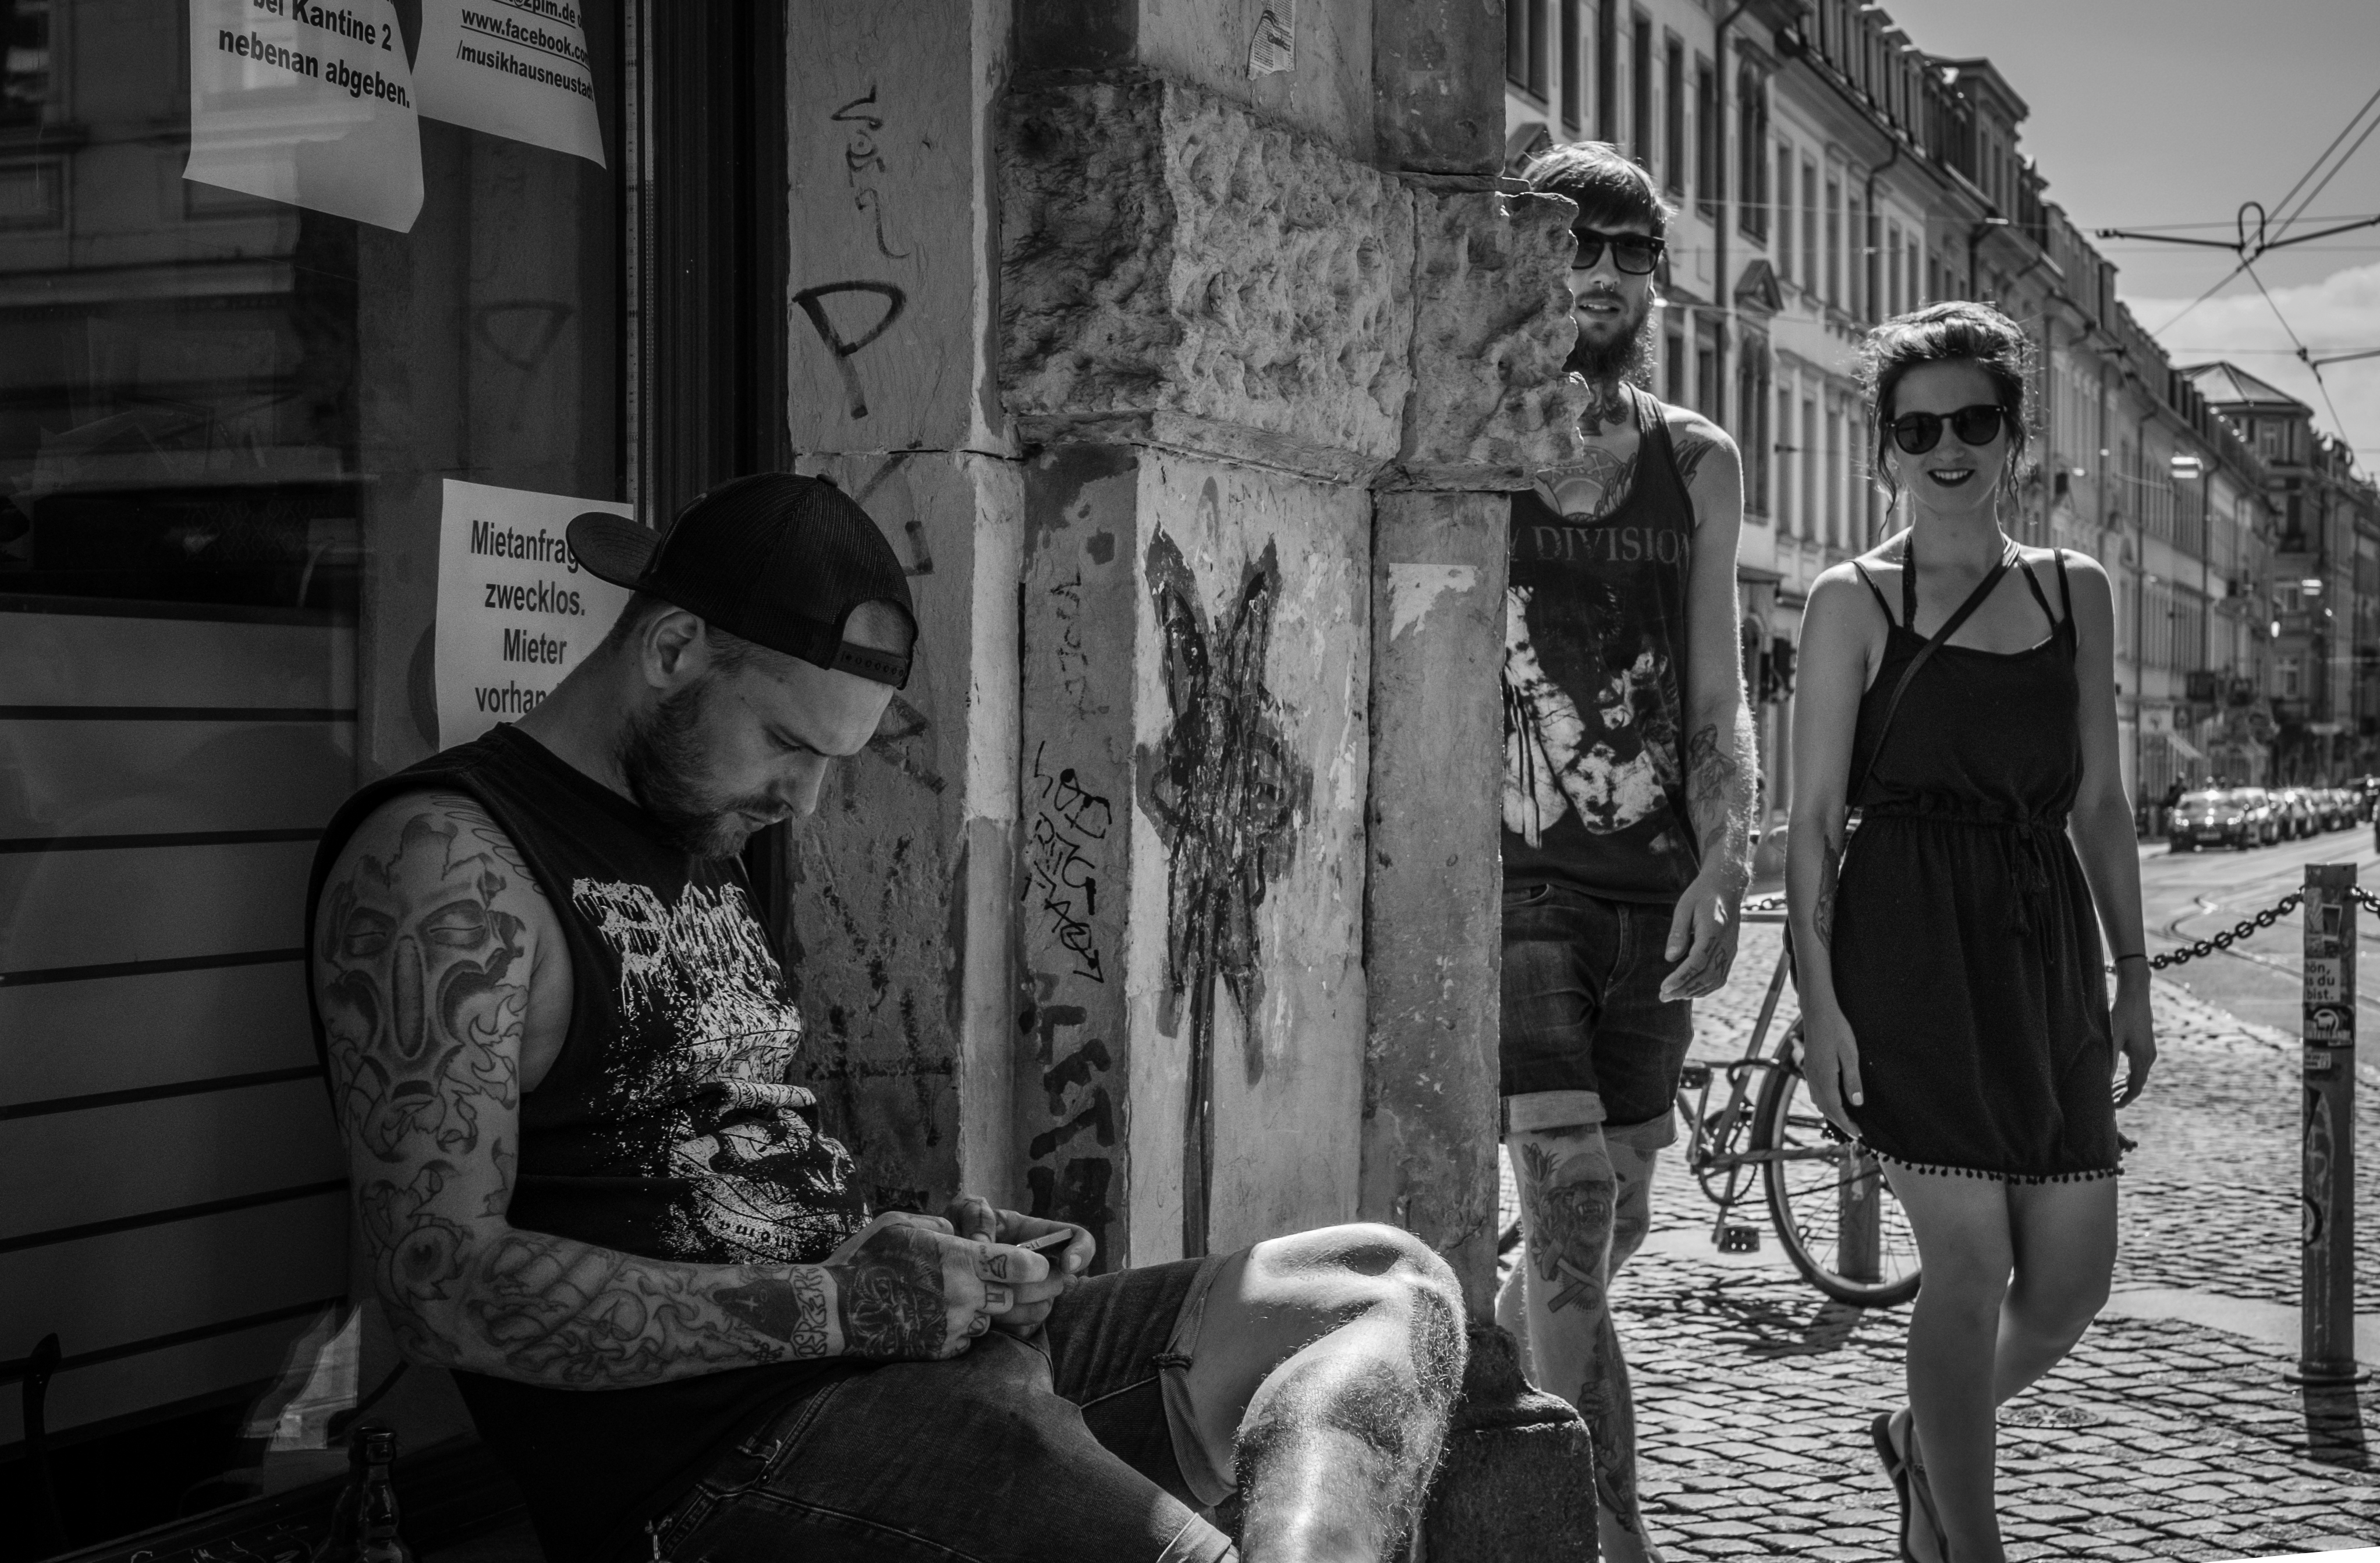
outdoor, black and white, road, street, photography, city, urban, fujifilm, young, black, monochrome, lady, life, streetphotography, bw, blackandwhite, men, corner, sunglasses, infrastructure, photograph, schwarzweiss, fuji, highcontrast, strasenfotografie, dresden, streetlife, fujifilmxt10, tanktop, tatoo, youngsters, scfm007, monochrome photography, film noir